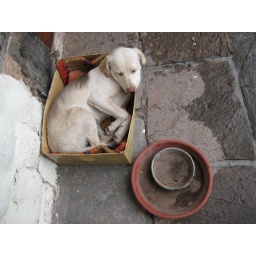
Cute dog in a box